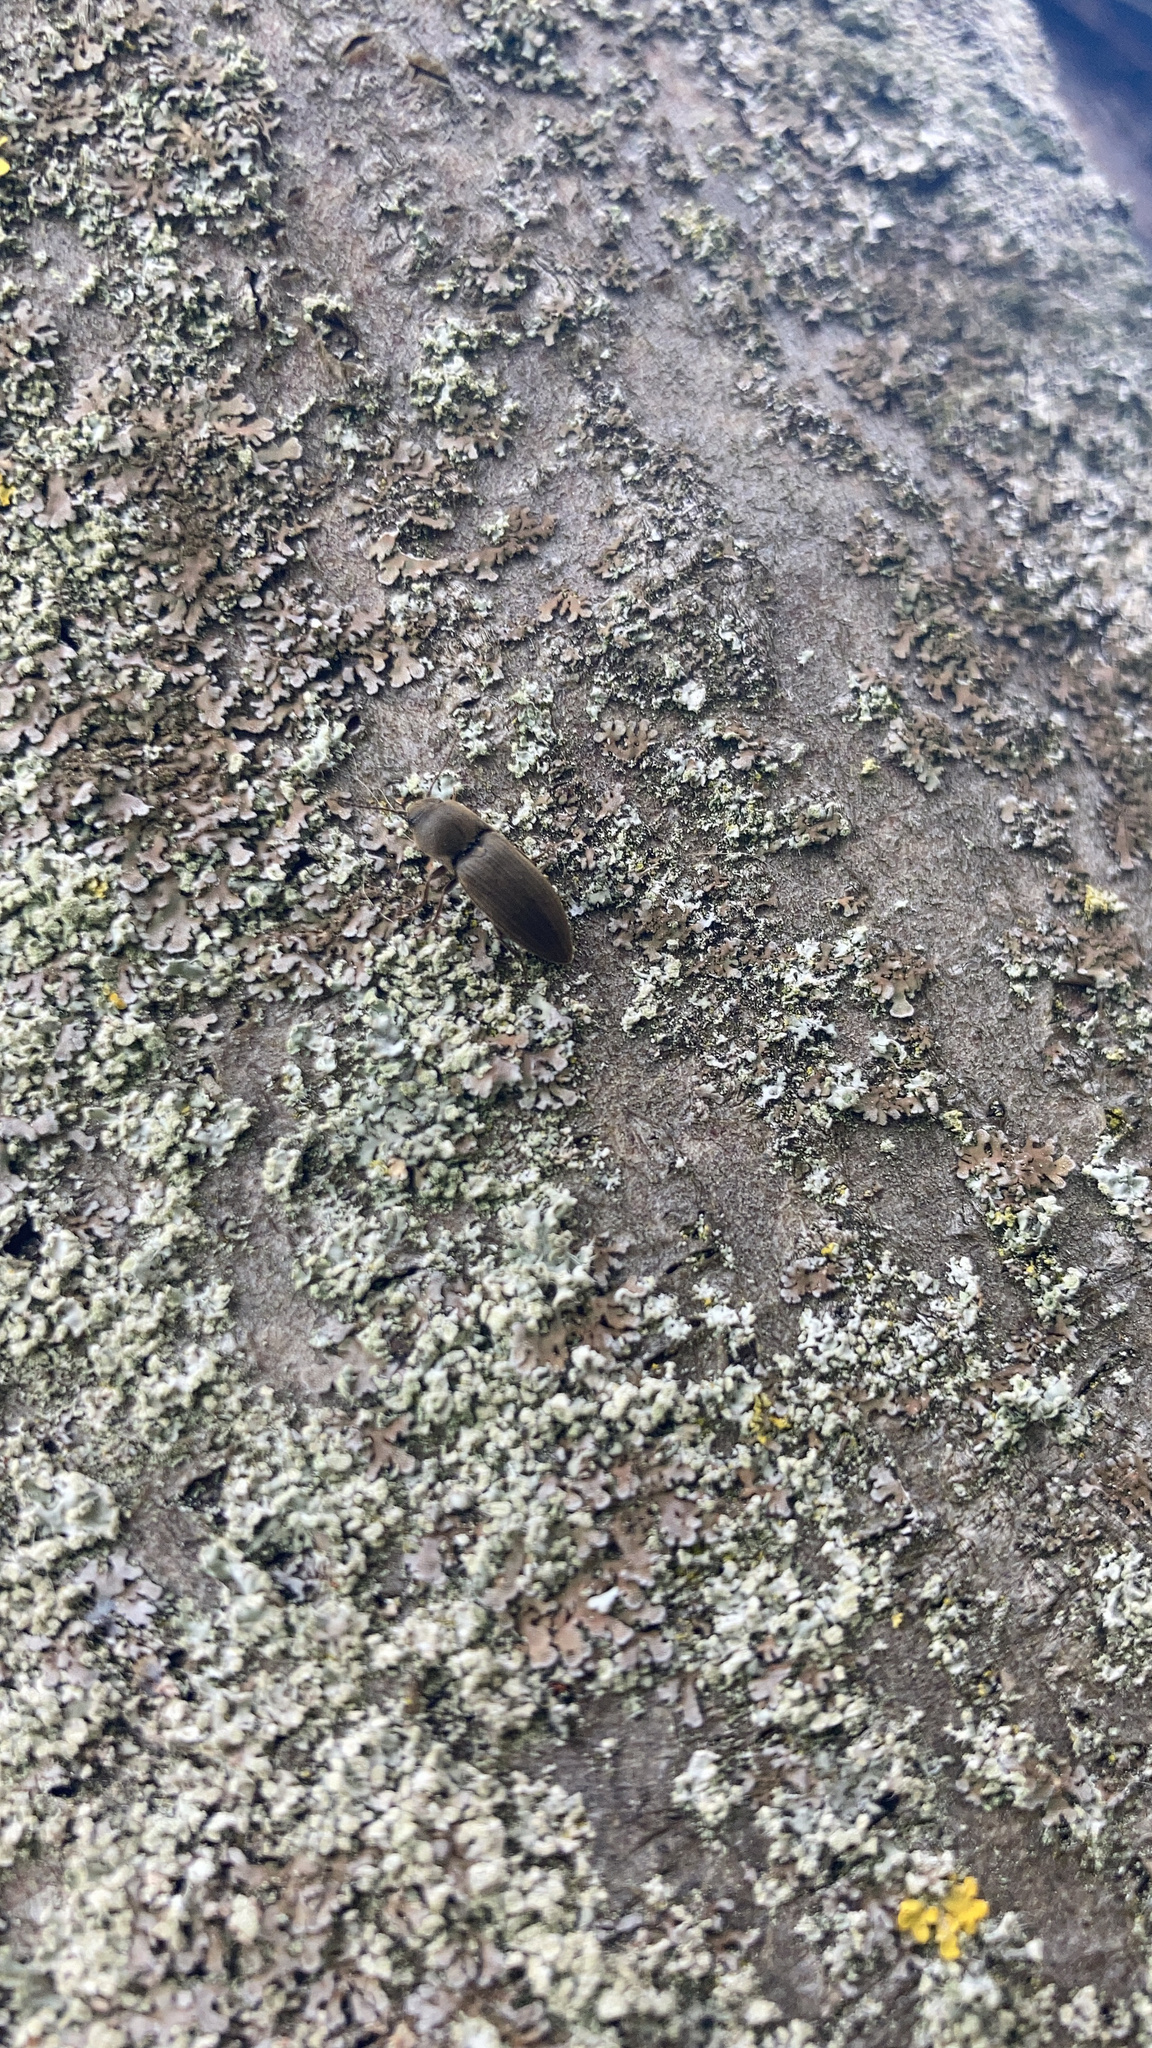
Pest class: clickbeetles_wireworms